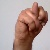
The image shows a hand gesture representing the letter 'N' in Indian Sign Language.